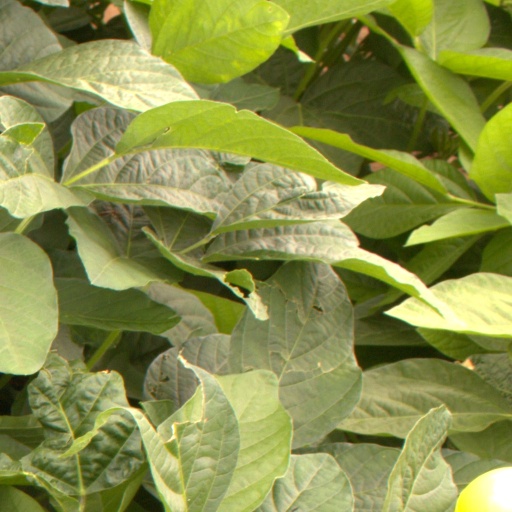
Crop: soybean